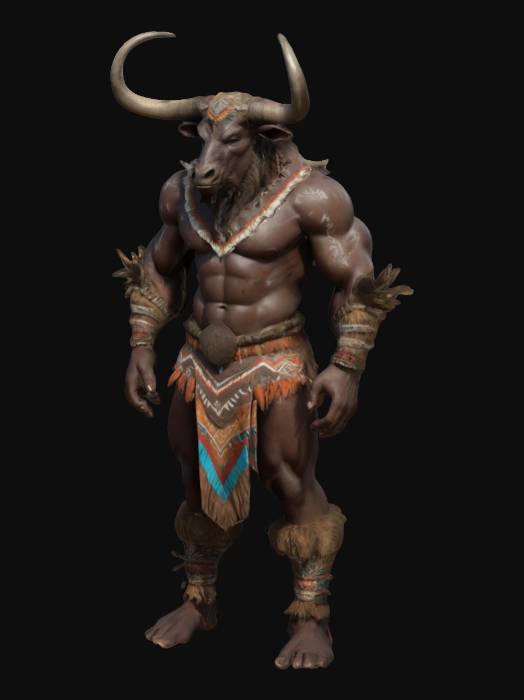
미적 점수 (1~10점): 7